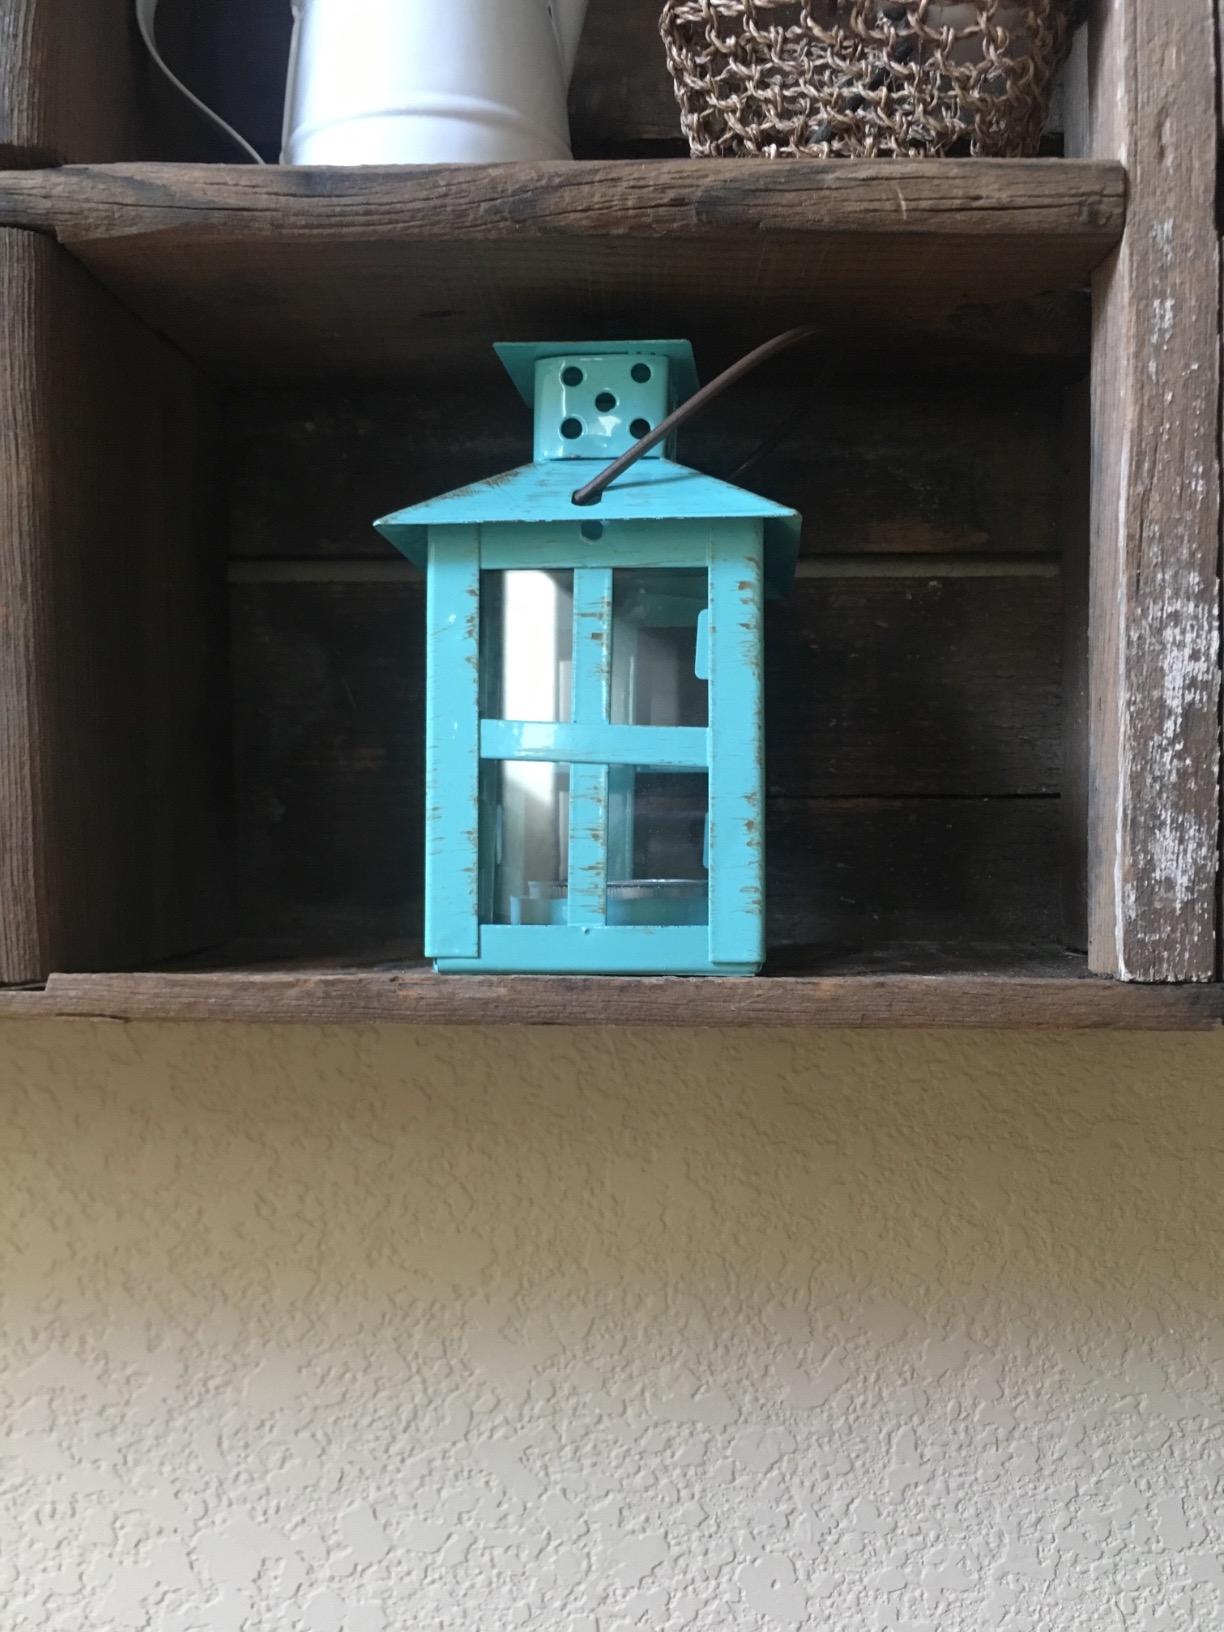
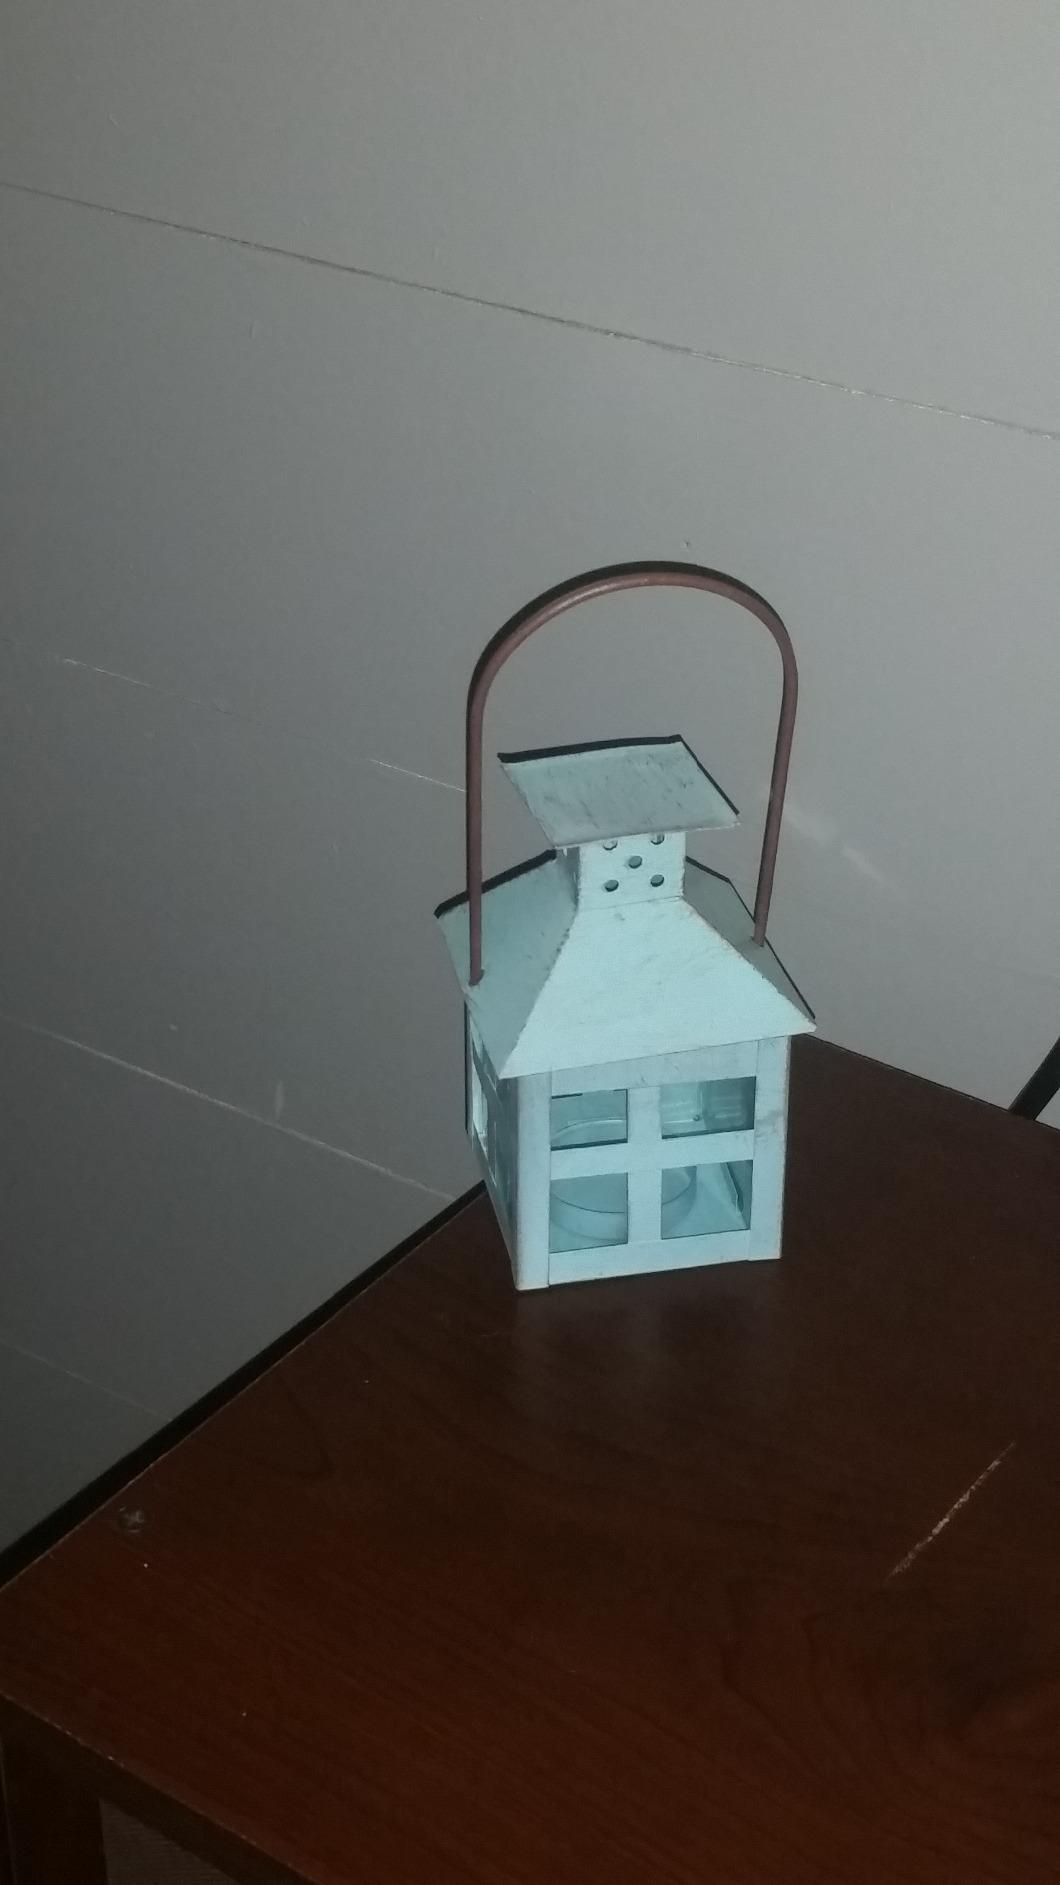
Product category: lantern
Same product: yes